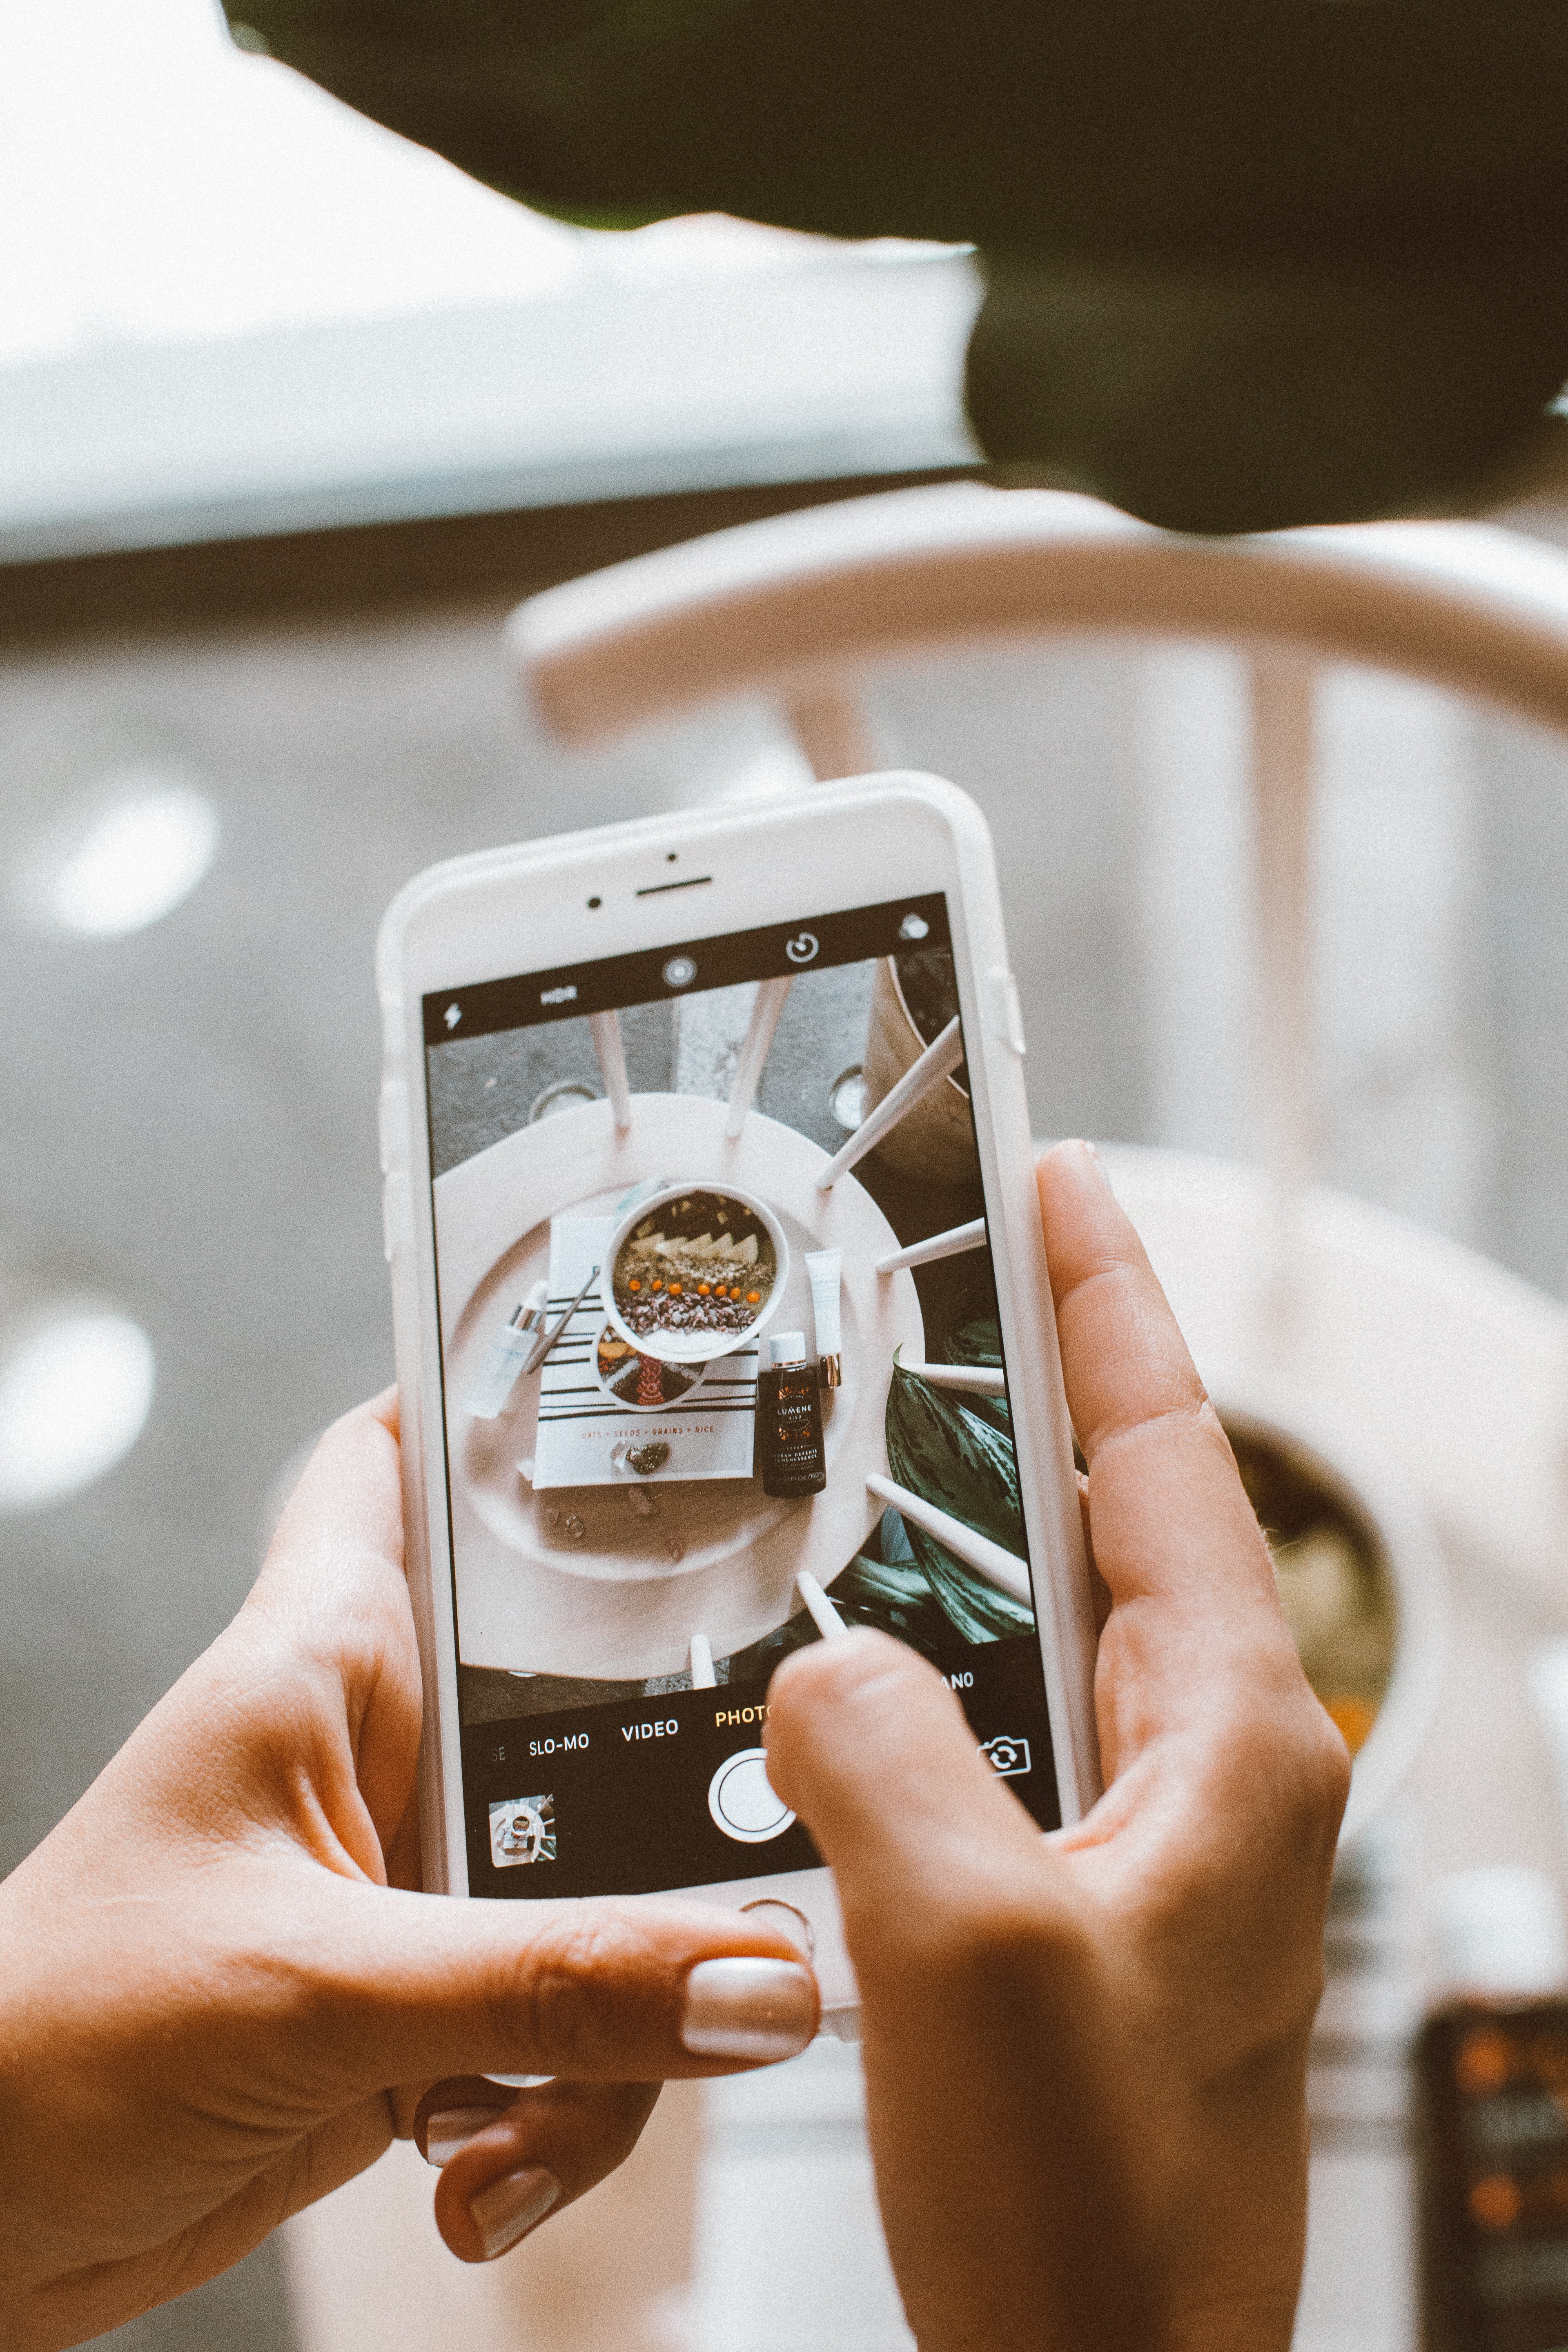
electronic device, mobile phone, gadget, technology, communication device, electronics